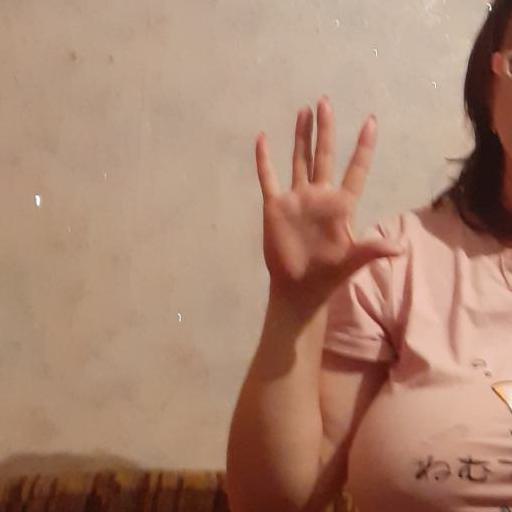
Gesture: palm